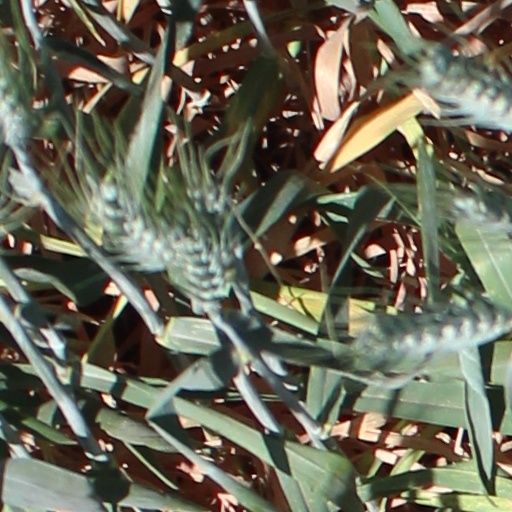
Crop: wheat